Camp Mowglis

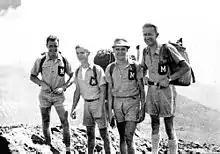
1940 atop Mount Jefferson

At the turn of the 20th century, Elizabeth Ford Holt, a reformer from Cambridge, Massachusetts, became interested in establishing summer camps to encourage character development in children. In 1900, she started a short-lived camp for girls, Redcroft, which historian Barksdale Maynard called "the first girls camp of significance." Three years later, Holt purchased the Barnard Farm on the shores of Newfound Lake and founded Camp Mowglis, a "School of the Open". Holt contacted Rudyard Kipling while living at Naulakha in nearby Dummerston, Vermont, and received his permission to borrow names and themes from "The Jungle Book".